Midnattsloppet

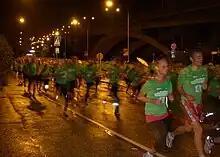
Midnattsloppet on 15 August 2009, at Skansbron in Stockholm.

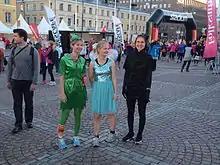
Although most of the participants run in plain clothes, running in fancy dress costumes is common at Midnattsloppet.

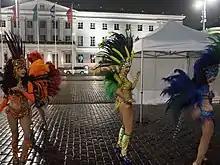
Samba dancers cheer the participants on during the run.

Midnattsloppet (Swedish for "The Midnight Run") is a running competition organised in Stockholm, Gothenburg and Malmö in Sweden, as well as Helsinki in Finland, by Midnattsloppet Nordic AB, a daughter company of Hammarby IF.